Hawkhurst branch line

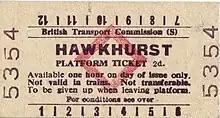
A platform ticket issued at on 7 June 1961, five days before the closure of the line

By 1925, the frequency had increased to eight with the introduction of push-pull working by former LCDR R1 class 0-4-4T locomotives. In 1926, a Sentinel-Cammell steam railbus was trialled on the line for a month. Two extra services had been added by 1928 and an extra Saturday afternoon Paddock Wood working was added in 1930. By 1938 the timetable had taken on its final form of seven up and six down services plus the Saturday afternoon working; by special regulation, the push-pull services were guardless except for the first train of the day.